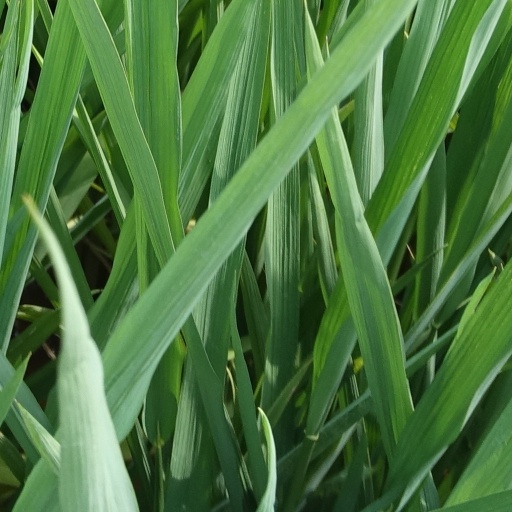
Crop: rice